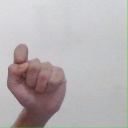
अक्षर: घ